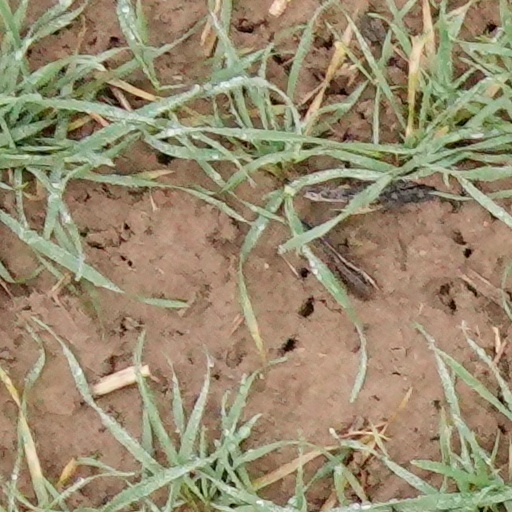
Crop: wheat